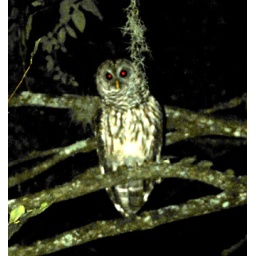
an owl that was in a tree by my house one night just hangin out.